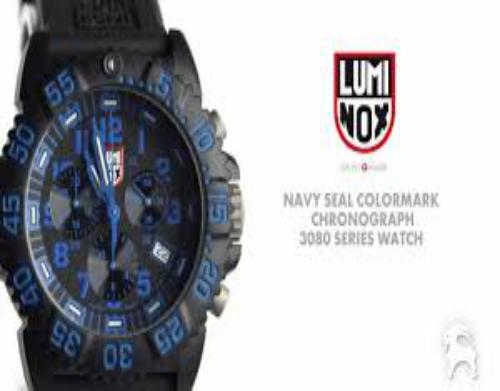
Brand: luminox
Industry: Clothes